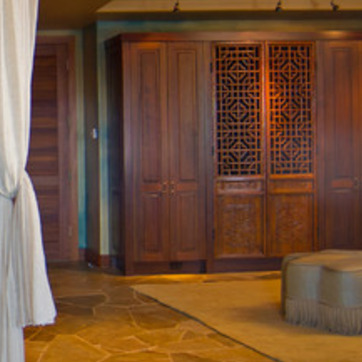
Material: wood